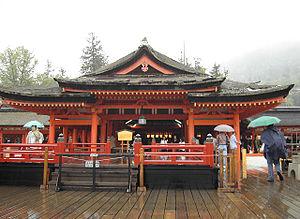
Le nombre de sanctuaires shinto au Japon est estimé aujourd'hui à plus de 150 000. Les sanctuaires à structure unique sont les plus communs. Les bâtiments des sanctuaires peuvent également compter des oratoires, des salles de purification, des salles d'offrandes appelées heiden, une salle de danse, des lanternes de pierre ou de fer, des murs ou des clôtures, des toriis et autres édifices. Le terme « trésor national » est utilisé au Japon pour désigner les biens culturels importants les plus précieux depuis 1897.